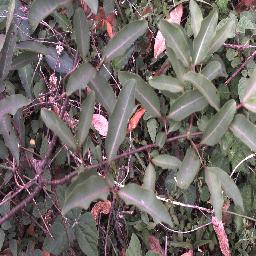
Label: rubber_vine